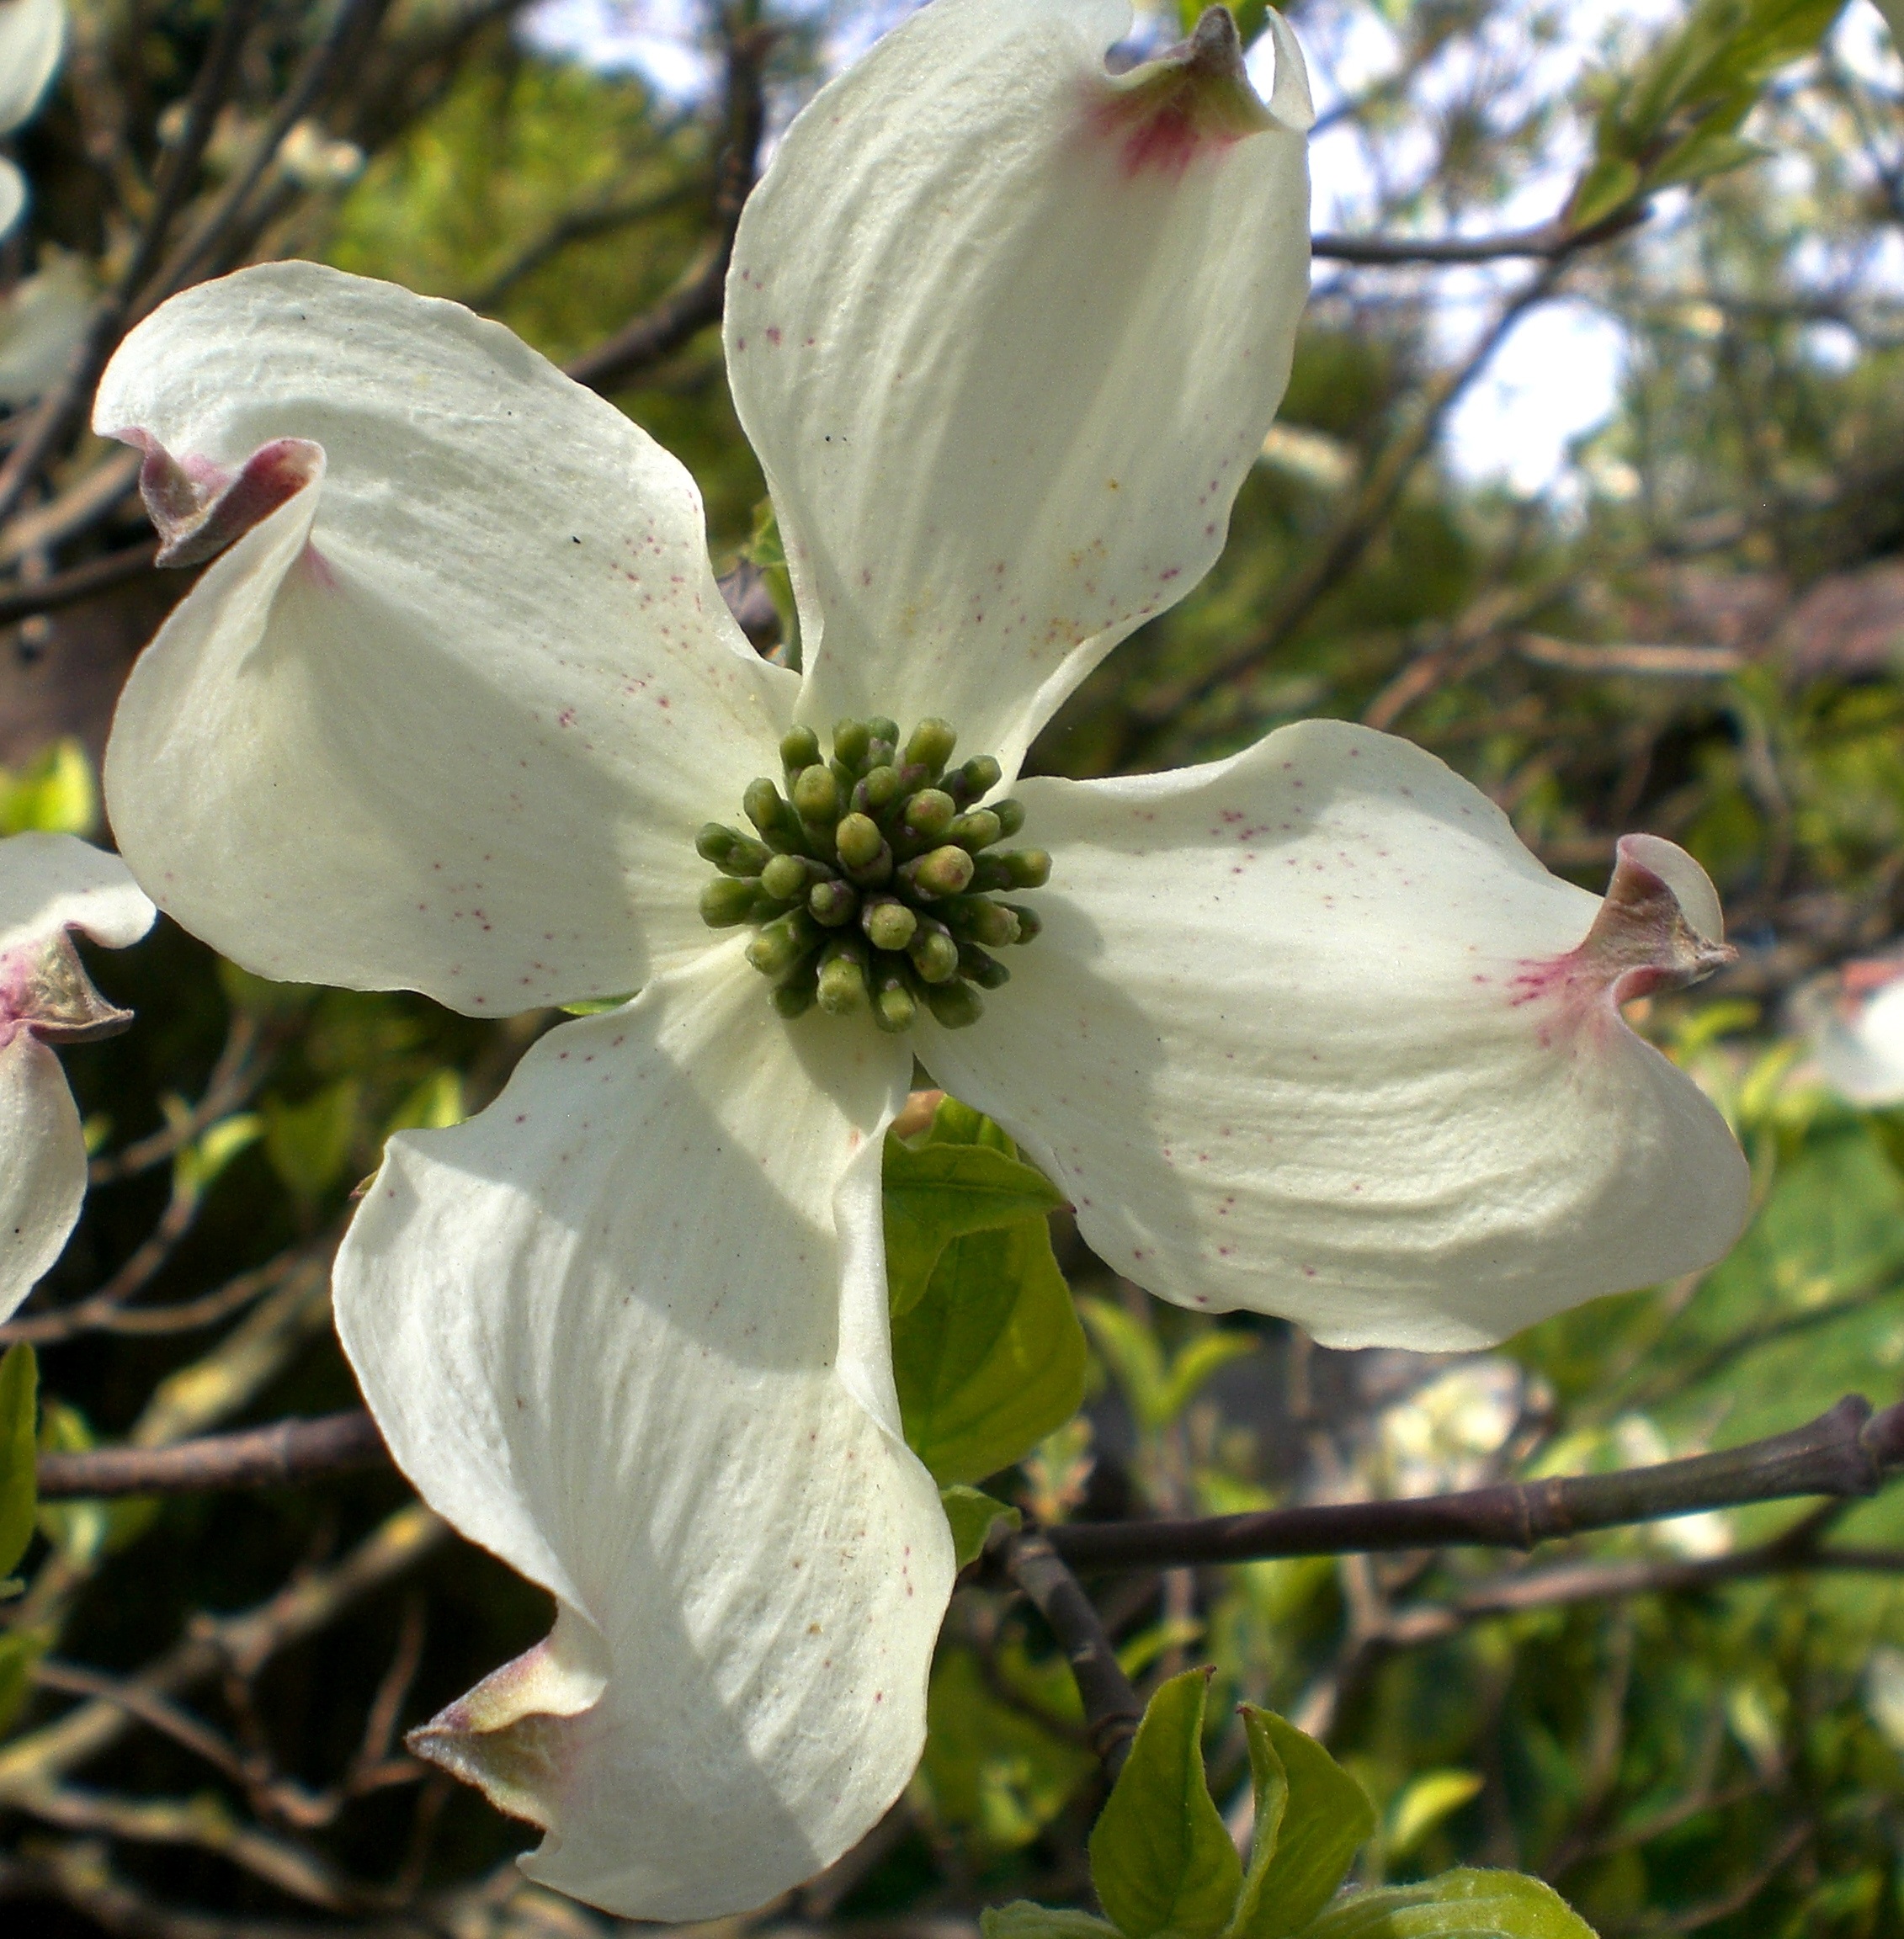
blossom, plant, flower, petal, bloom, produce, botany, flora, wildflower, dogwood, cornus, flowering plant, cornus kousa, asian dogwood blossoms, land plant, dogwood flower, dogwood greenhouse